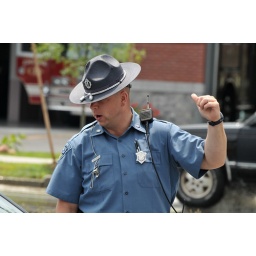
A huge water pipe burst flooded the highway near my house. No water in the house.